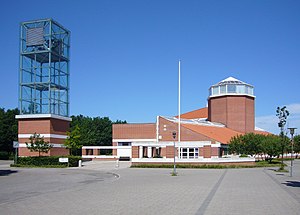
Johanneskirken (Greve Kommune)
Johanneskirken
Johanneskirken ligger i Greve Sogn i Greve Kommune.